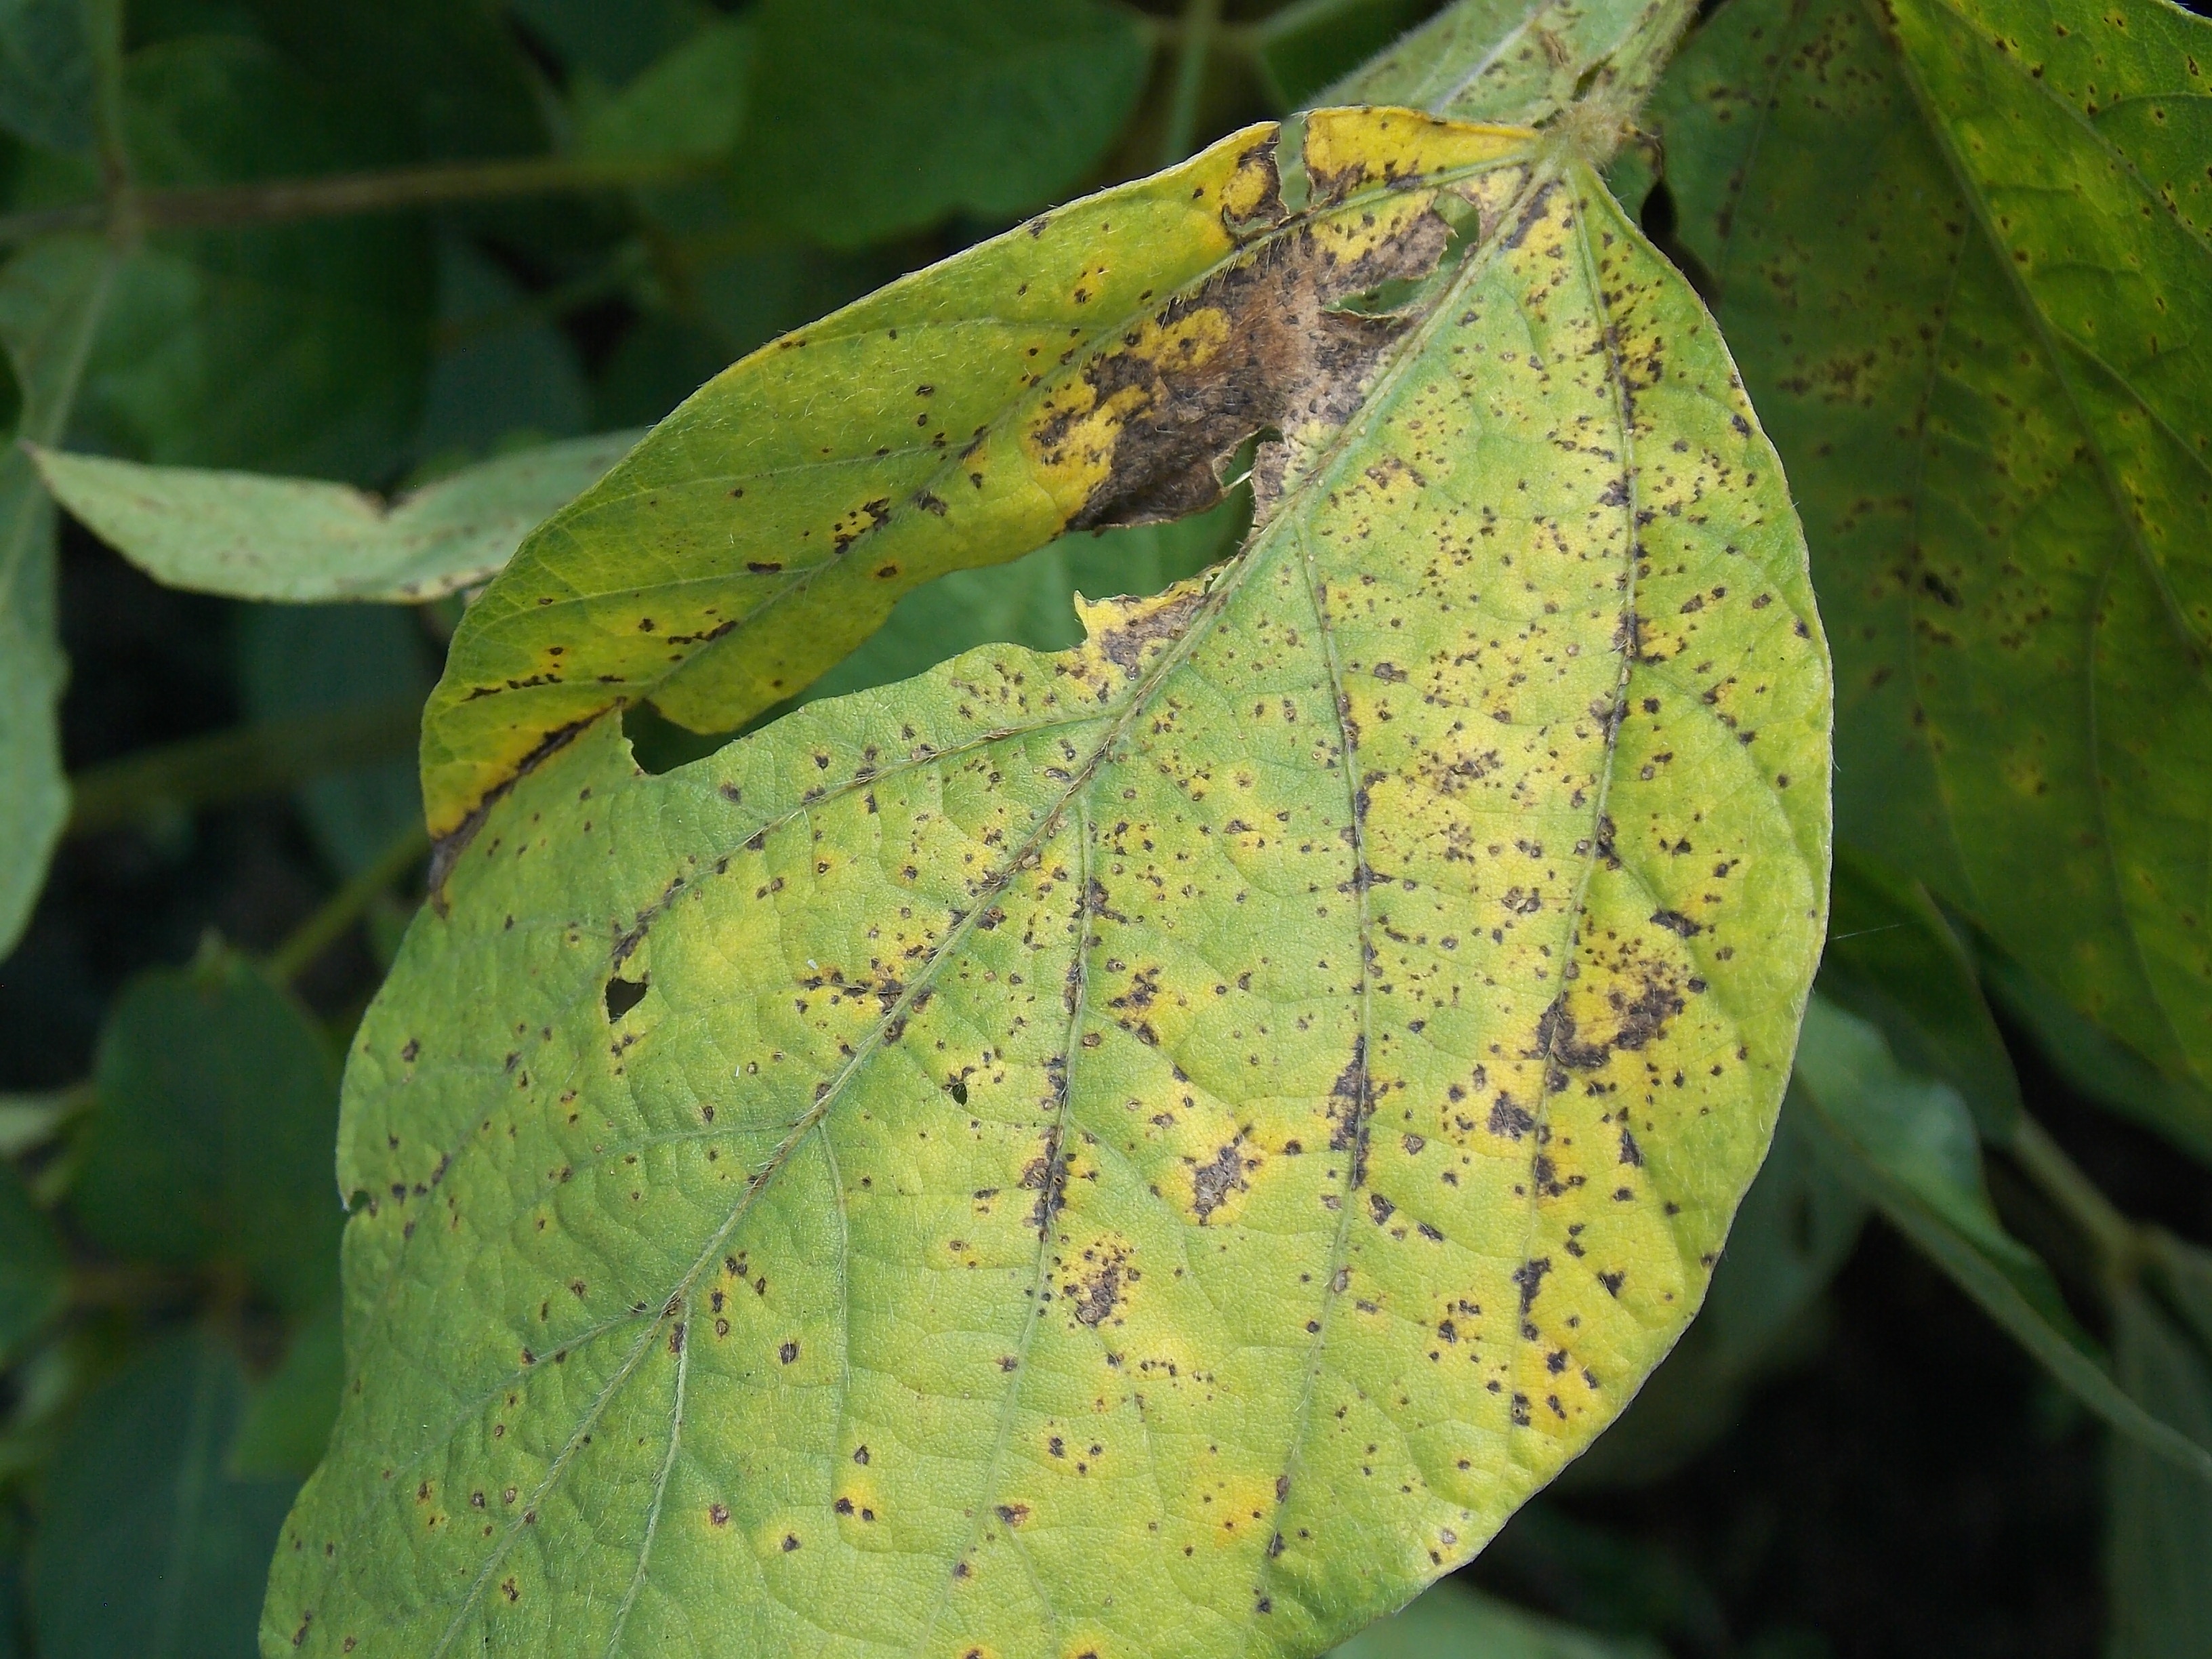
Label: Disease